Shear (character)

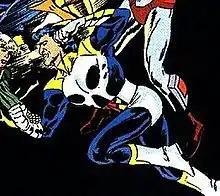
Shear Art by Brent Anderson

Shear (Walther Feyzioglu) is a superhero appearing in American comic books published by Marvel Comics. The character is depicted as a member of the (a series in its own mostly self-contained continuity). The character was created by Peter B. Gillis and Brent Anderson.